Miranda Sings

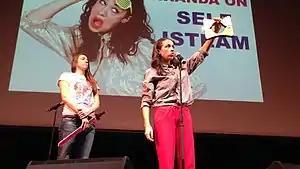
Magic trick: Miranda sings while being stabbed through the neck to boost her "self isteam", as noted on the projection behind her, 2014.

In 2009, Ballinger released a Christmas EP entitled "Christmas With Miranda Sings". In 2010, she appeared as Miranda at the Nightlife Awards, and Miranda was a presenter at the CYT Directors' Choice Awards in La Mesa, California. Later that year, at the Rose Center Theater, Miranda co-hosted a benefit concert, "Broadway Memories" (which included giving Sutton Foster a "voice lesson"), for the Alzheimer's Association and the Capistrano Center for the Performing Arts. The same year, Miranda appeared in an episode of the web series "Apartment Red". From 2010 to 2012, Ballinger posted videos to another YouTube channel, Mirandavlogz, where Miranda vlogged, gave mock-tutorials, offered ridiculous opinions and participated in internet challenges like the cinnamon challenge. Miranda is heard in character on two tracks of the 2011 album "Self Taught, Still Learning", by Chris Passey. The character also appeared in a 2012 comedy film, "Varla Jean and the Mushroomheads".